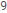
Number: 9